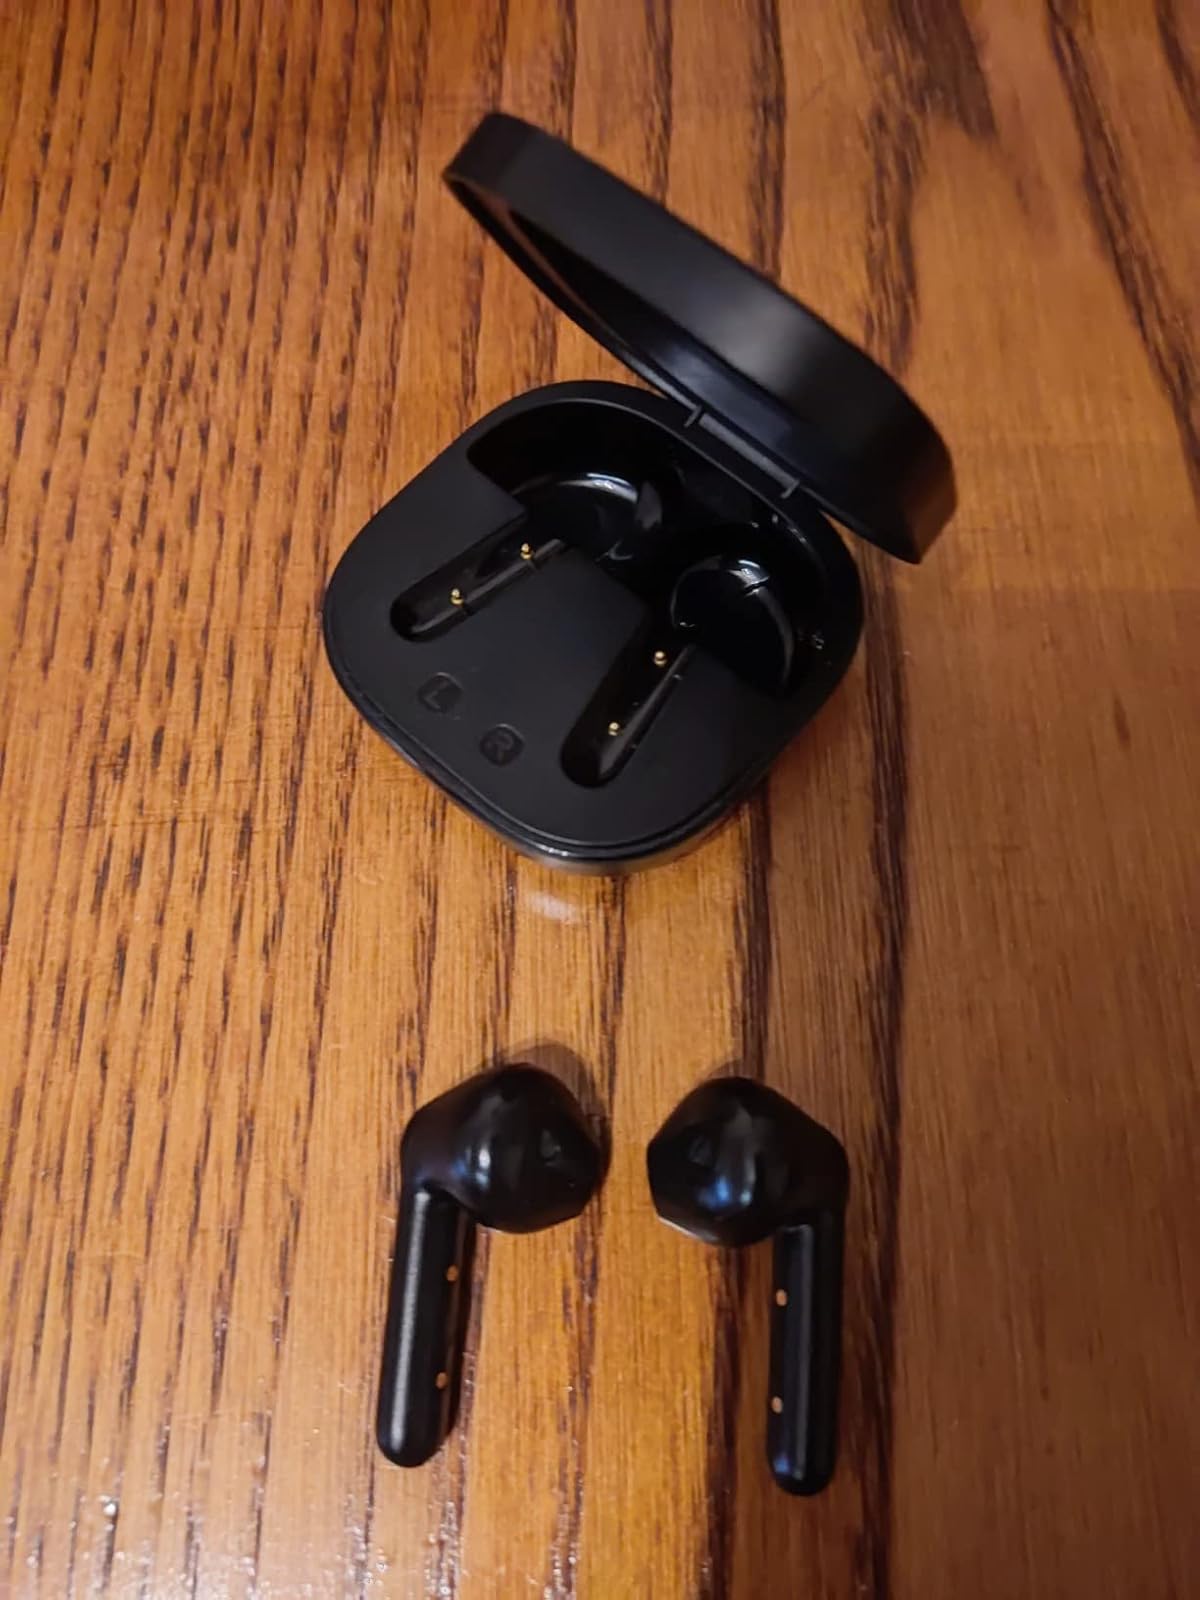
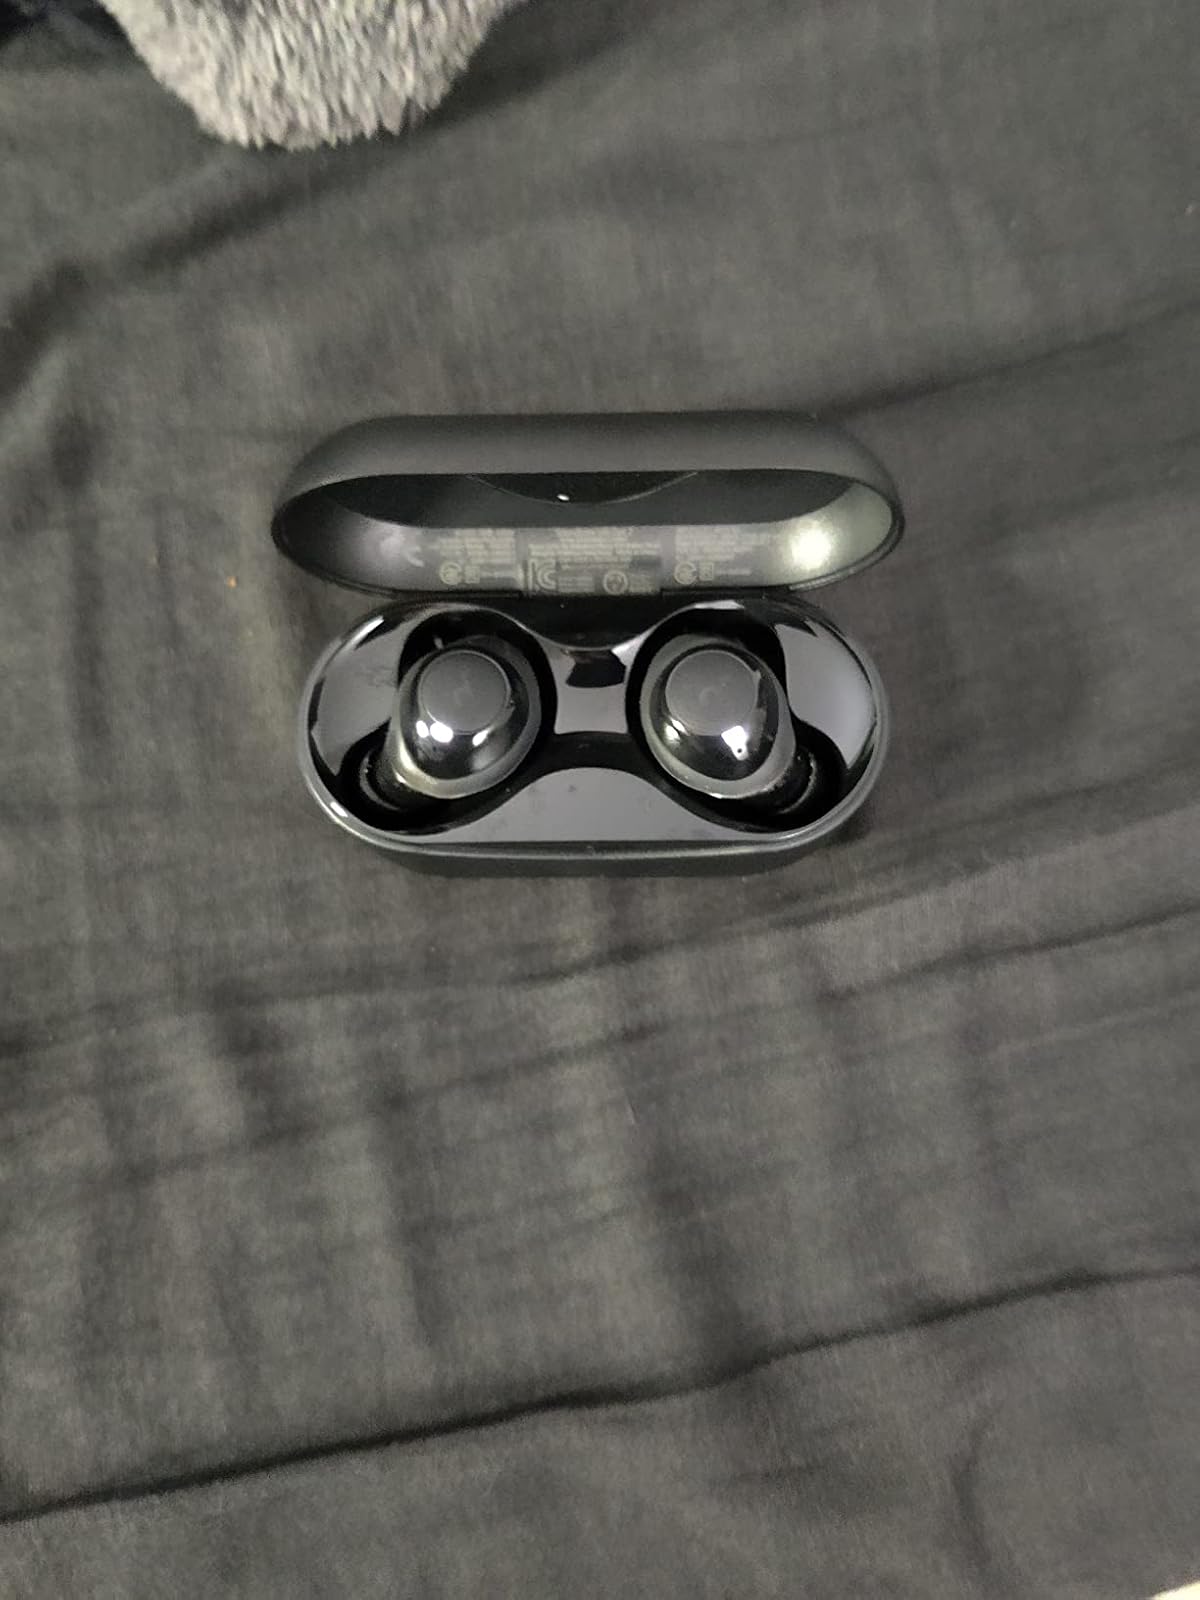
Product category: earbuds
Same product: no